Iğdır

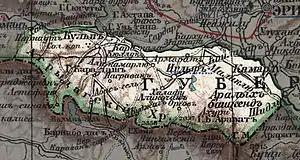
The Surmali "uyezd" in 1903

Iğdır, or Igdir, was taken by the Russian Empire from Persia after the latter's defeat in the Russo-Persian War of 1826-1828. It was organized as part of the Armenian Oblast in 1828 and made a part of the Georgia-Imeretia Governorate in 1840, and then the Surmalu Uyezd of the Erivan Governorate in 1850. According to the Russian family lists accounts from 1886, of the total 30,647 inhabitants of the district 11,868 were Tatars (38.7%, later known as Azerbaijanis), 15,204 Armenians (49.6%) and 3,575 Kurds (11.7%). An 1894 publication counted 2,912 Armenians living in the town. Under Russian rule, two primary schools, one for boys and the other for girls, and three churches were opened and 100 Armenian families were allowed to move to Igdir. The town's population rose to 10,000 in 1914 and largely busied itself with agriculture and commerce.